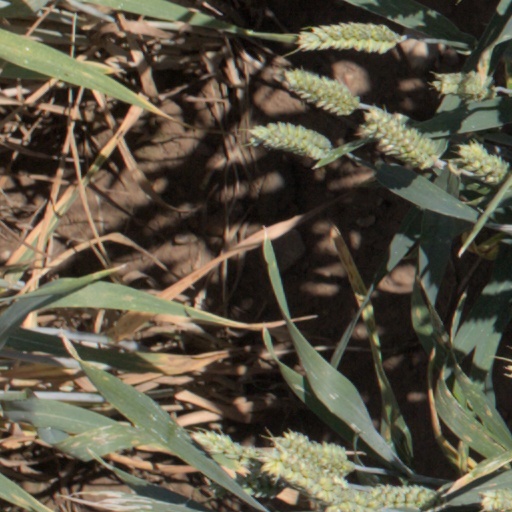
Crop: wheat